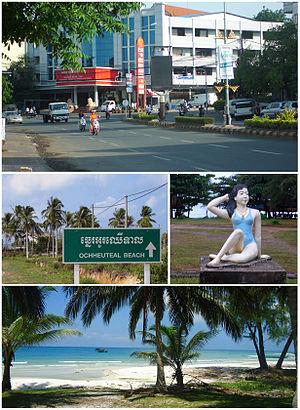
Sihanoukville est une ville du sud du Cambodge, capitale de la province de Sihanoukville. Donnant sur le golfe de Thaïlande, la ville est le seul port maritime en eau profonde du pays. Auparavant désignée Kampong Saom, elle est rebaptisée en 1958 en l'honneur de Norodom Sihanouk, ancien roi du Cambodge.